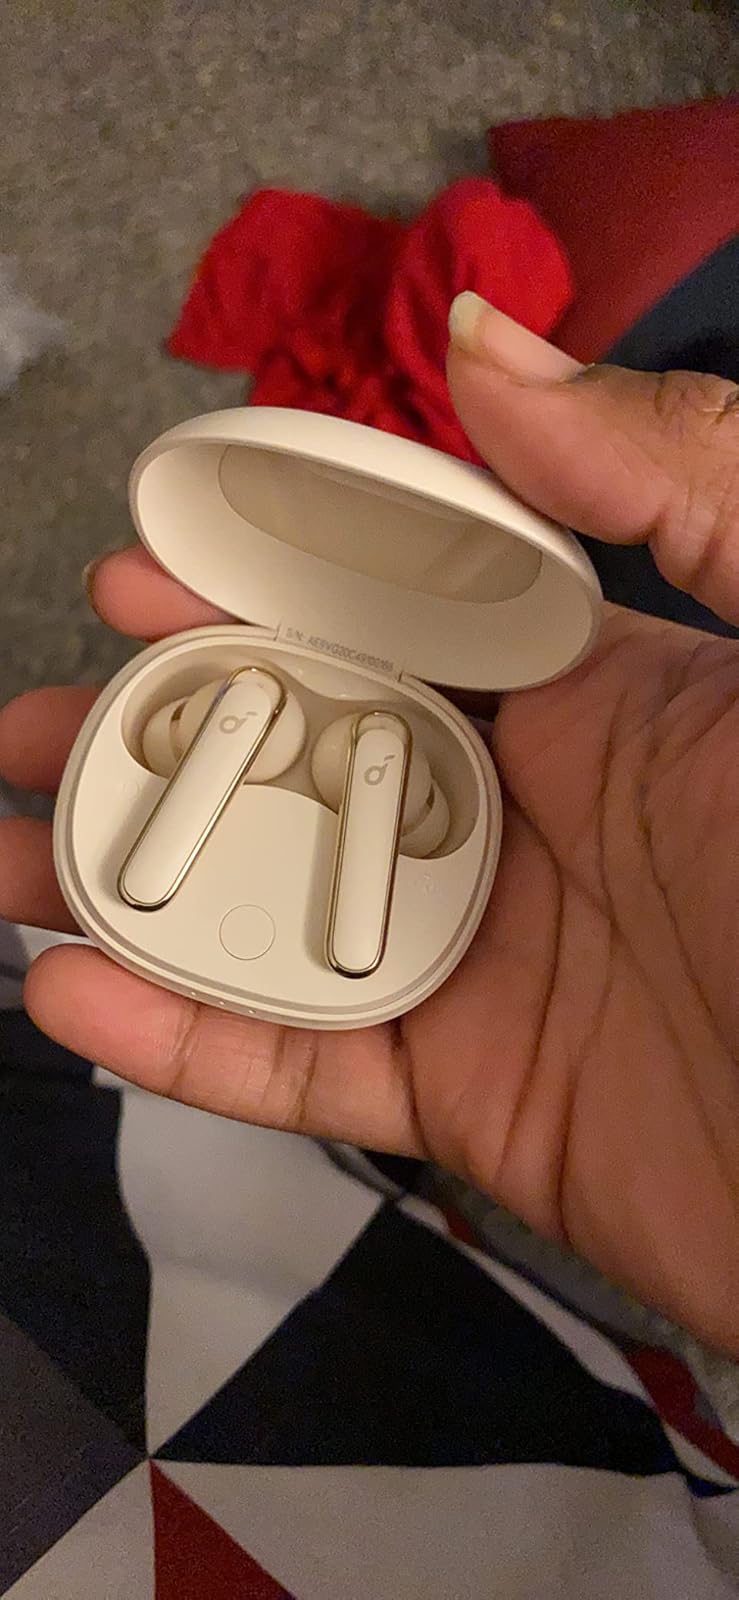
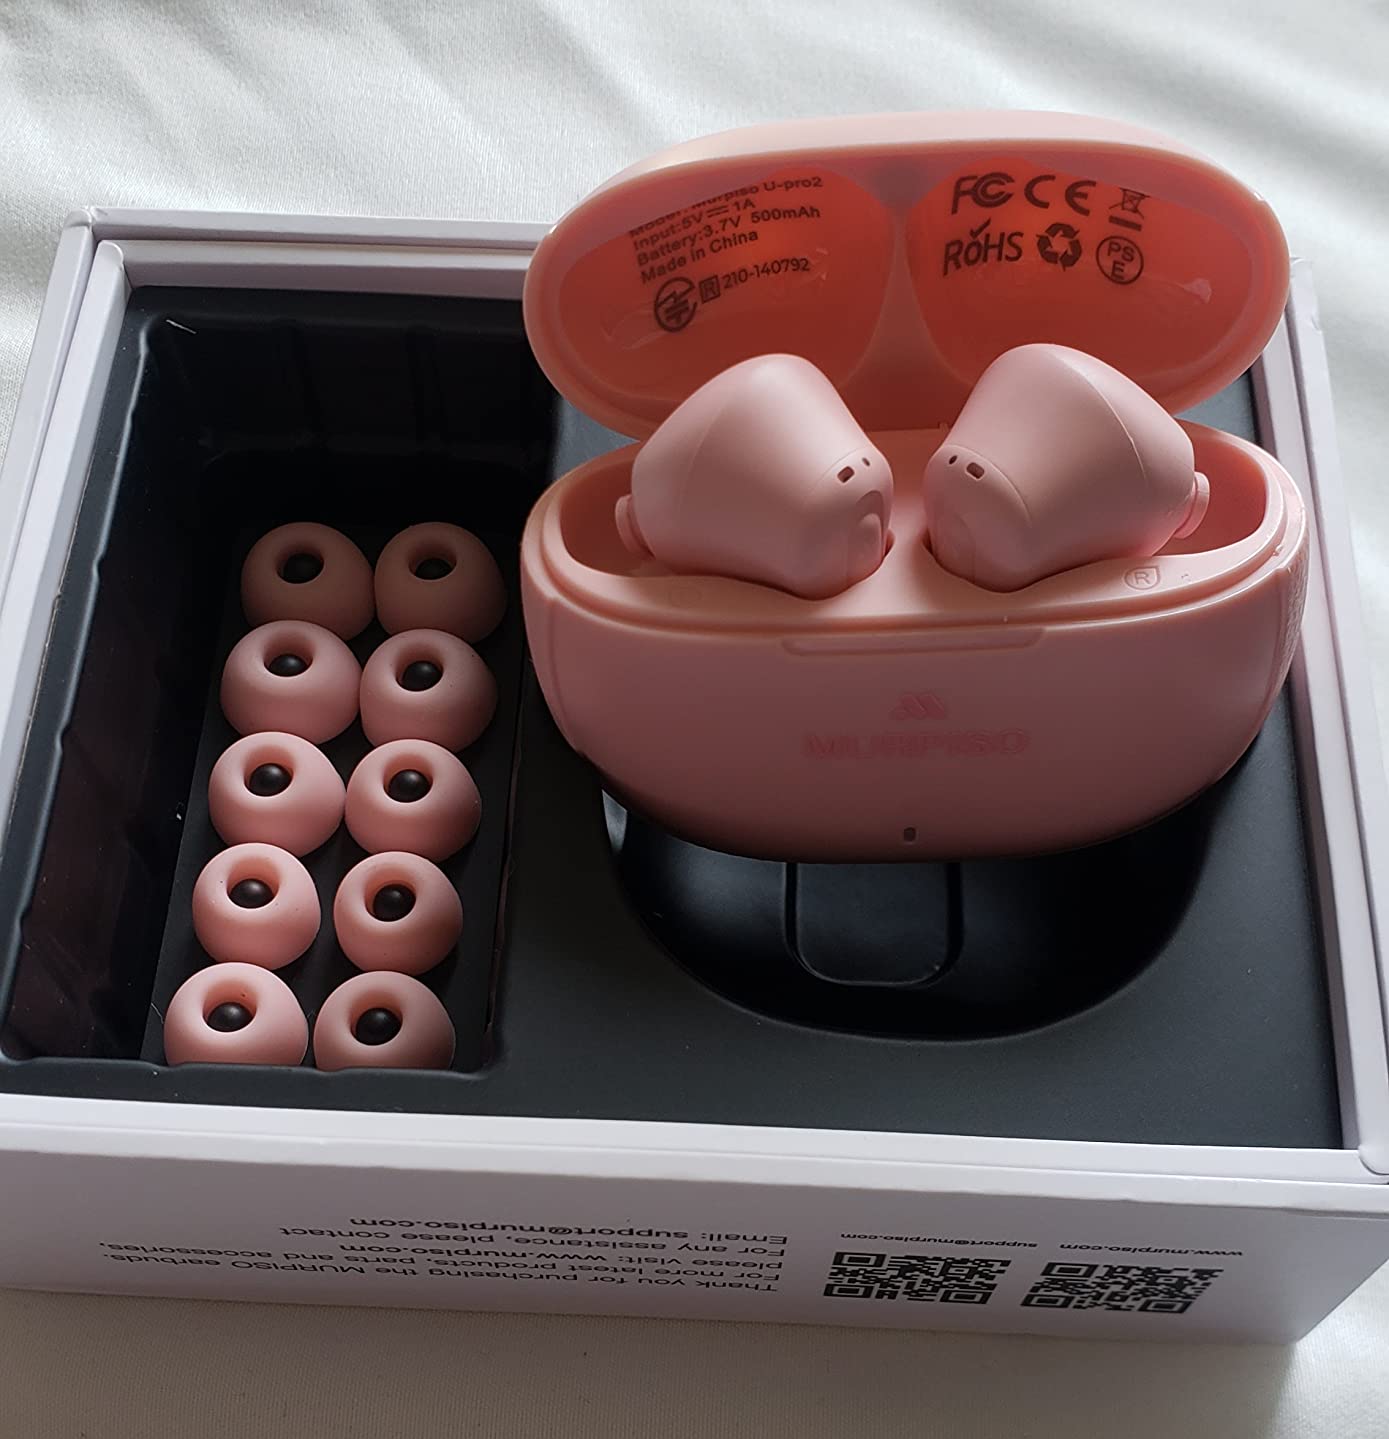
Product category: earbuds
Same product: no